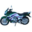
Label: motorcycle